Interstate 10

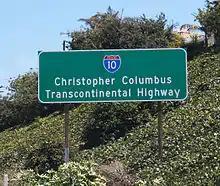
From 1976 to 2022, this sign in Santa Monica, California, (and predecessor signs) declared that I-10 is the "Christopher Columbus Transcontinental Highway", named for the Italian explorer and navigator

While the highway has existed as far back as 1957, the last section of the entire route to be completed was a section of the Papago Freeway from both I-17 interchanges (including the Deck Park Tunnel) in Phoenix, which opened in 1990.